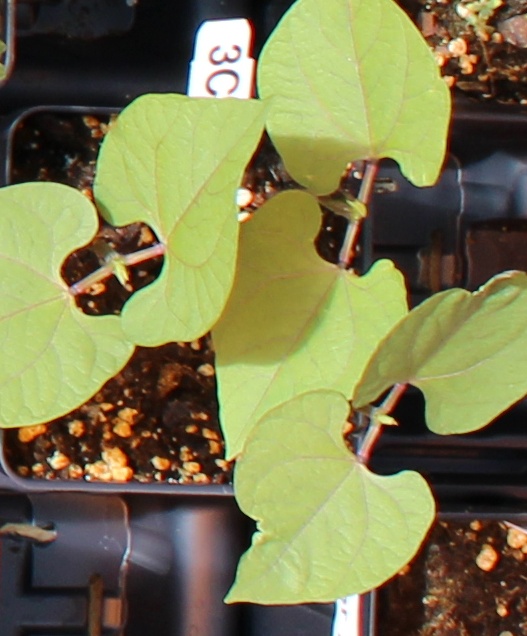
Label: Blackbean